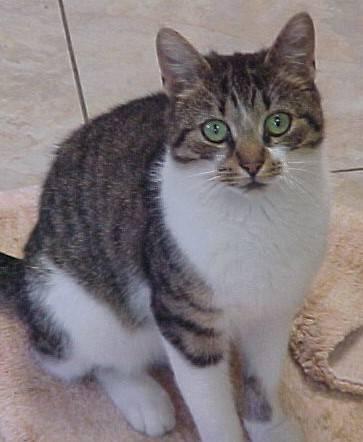
cat